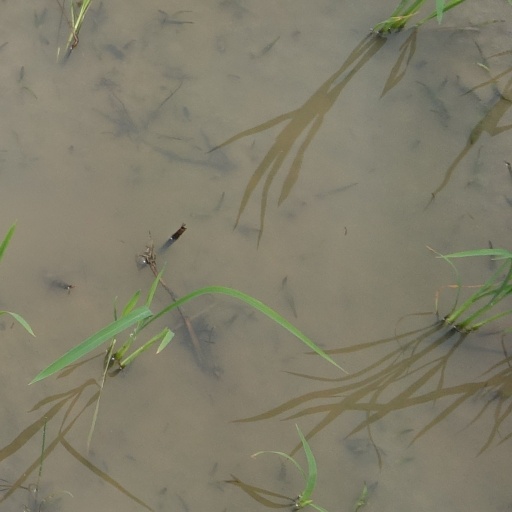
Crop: rice